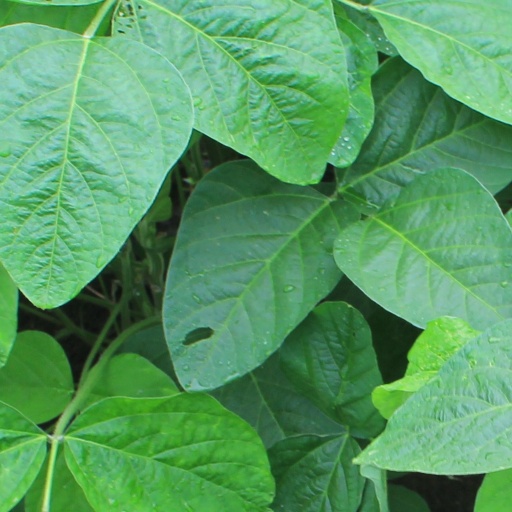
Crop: soybean